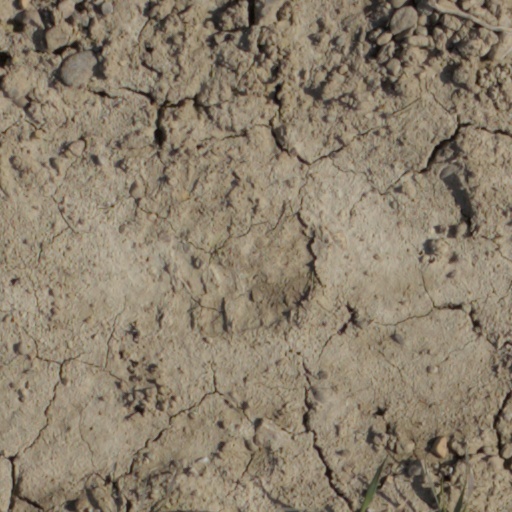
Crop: wheat